Bulldog Drummond

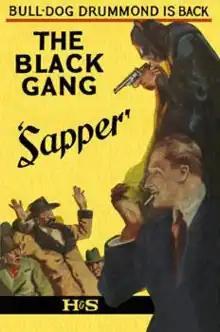
Cover of "The Black Gang", the second Drummond novel

Drummond has also appeared in other works. In 1983 Jack Smithers wrote the spoof "Combined Forces", and in 1990 Kim Newman—under the name Jack Yeovil—wrote the short story "Pitbull Brittan", which features Drummond.